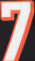
Number: 7